Kazimierz Zarankiewicz

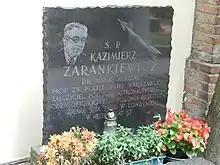
Grave of Kazimierz Zarankiewicz in Powązki Cemetery, Warsaw

Zarankiewicz was born in Częstochowa, to father Stanisław and mother Józefa ("née" Borowska). He studied at the University of Warsaw, together with Zygmunt Janiszewski, Stefan Mazurkiewicz, Wacław Sierpiński, Kazimierz Kuratowski, and Stanisław Saks.